Geoffrey III, Count of Perche

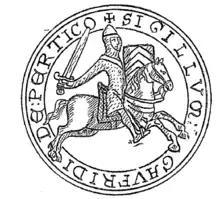
Geoffroy III du Perche

Geoffrey III (died 5 April 1202) was the count of Perche from 1191 until his death.